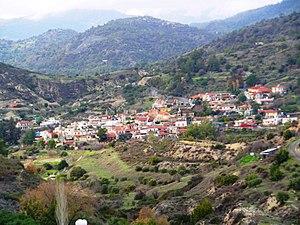
Apsioú est un village de Chypre de plus de 208 habitants.